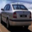
Label: automobile